American Sharia

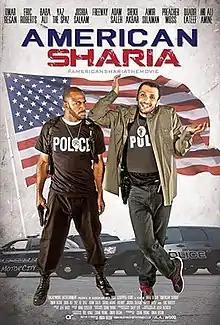

American Sharia is a 2015 American buddy cop comedy-drama action film directed by Omar Regan and starring Omar Regan, Baba Ali and Eric Roberts. Written by Omar Regan, the film is about rogue government officials using Islamophobia to maintain power while two Muslim police officers attempt to solve a case involving the disappearance of several Muslims.